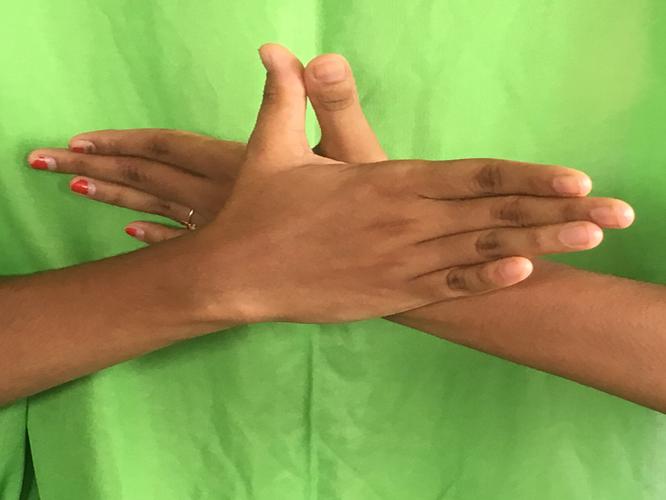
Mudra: Garuda
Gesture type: double_hand